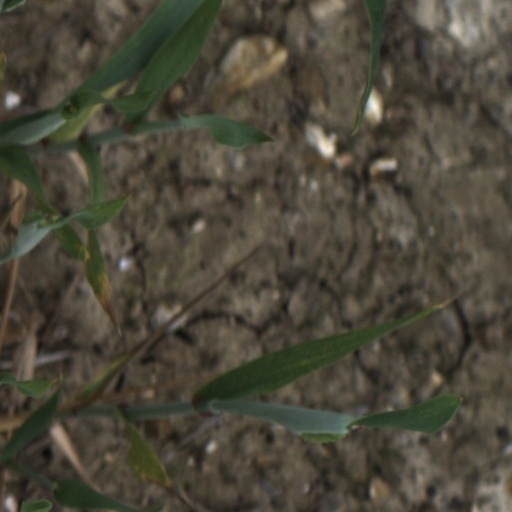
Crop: wheat